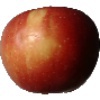
Label: braeburn_apple